Xu Guangda

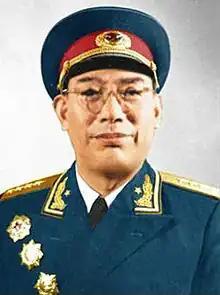

Xu Guangda (November 19, 1908 – June 3, 1969) was a People's Liberation Army general who was conferred the "Da Jiang" (Grand General) rank in 1955. His former name was Xu Dehua.